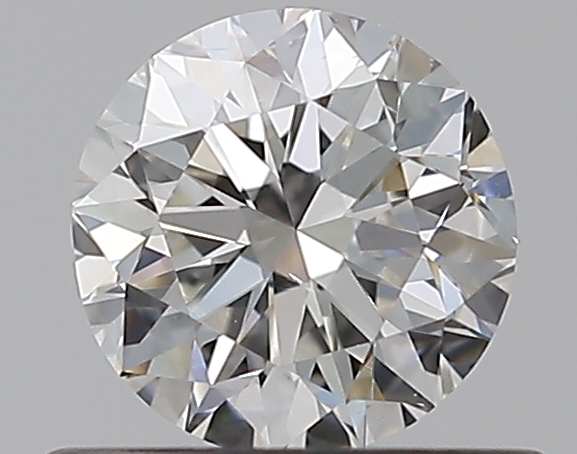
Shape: round
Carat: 0.51
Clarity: VS2
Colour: G
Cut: VG
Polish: VG
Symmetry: VG
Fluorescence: N
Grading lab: GIA
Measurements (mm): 4.95 x 5.02 x 3.2